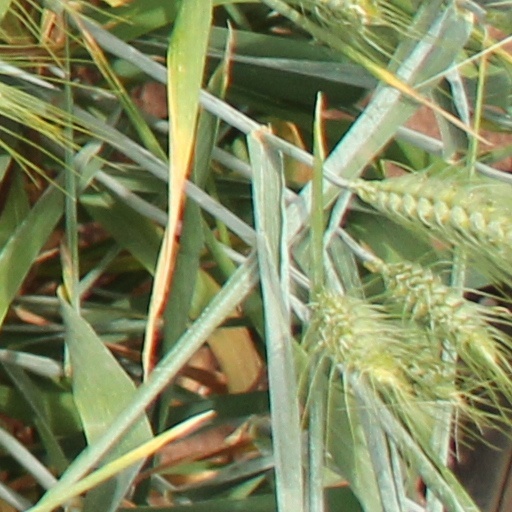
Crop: wheat